Kyiv Independence Day Parade

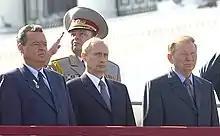
Russian President Putin and Ukrainian President Kuchma during the Independence Day Parade in 2001.

On its 10th anniversary of independence of 2001, Kyiv held its largest parade at the time. 173 pieces of equipment and 6,530 soldiers took part in the parade. Soldiers, who were dressed in old Cossack uniforms, were also at the parade. A new column of T-84s, took part in the parade for the first time. For the first time, there were parades in Lviv and Vinnytsia, Odessa, Chernihiv and Sevastopol. Russian president Vladimir Putin, Polish president Aleksander Kwaśniewski, and Macedonian president Boris Trajkovski attended the parade. It was inspected by Minister of Defense Oleksandr Kuzmuk.